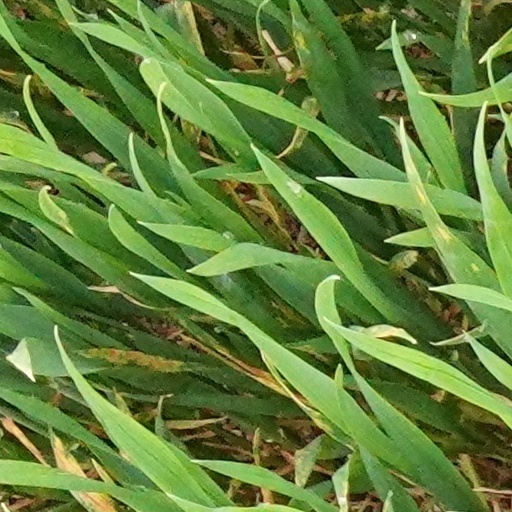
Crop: wheat